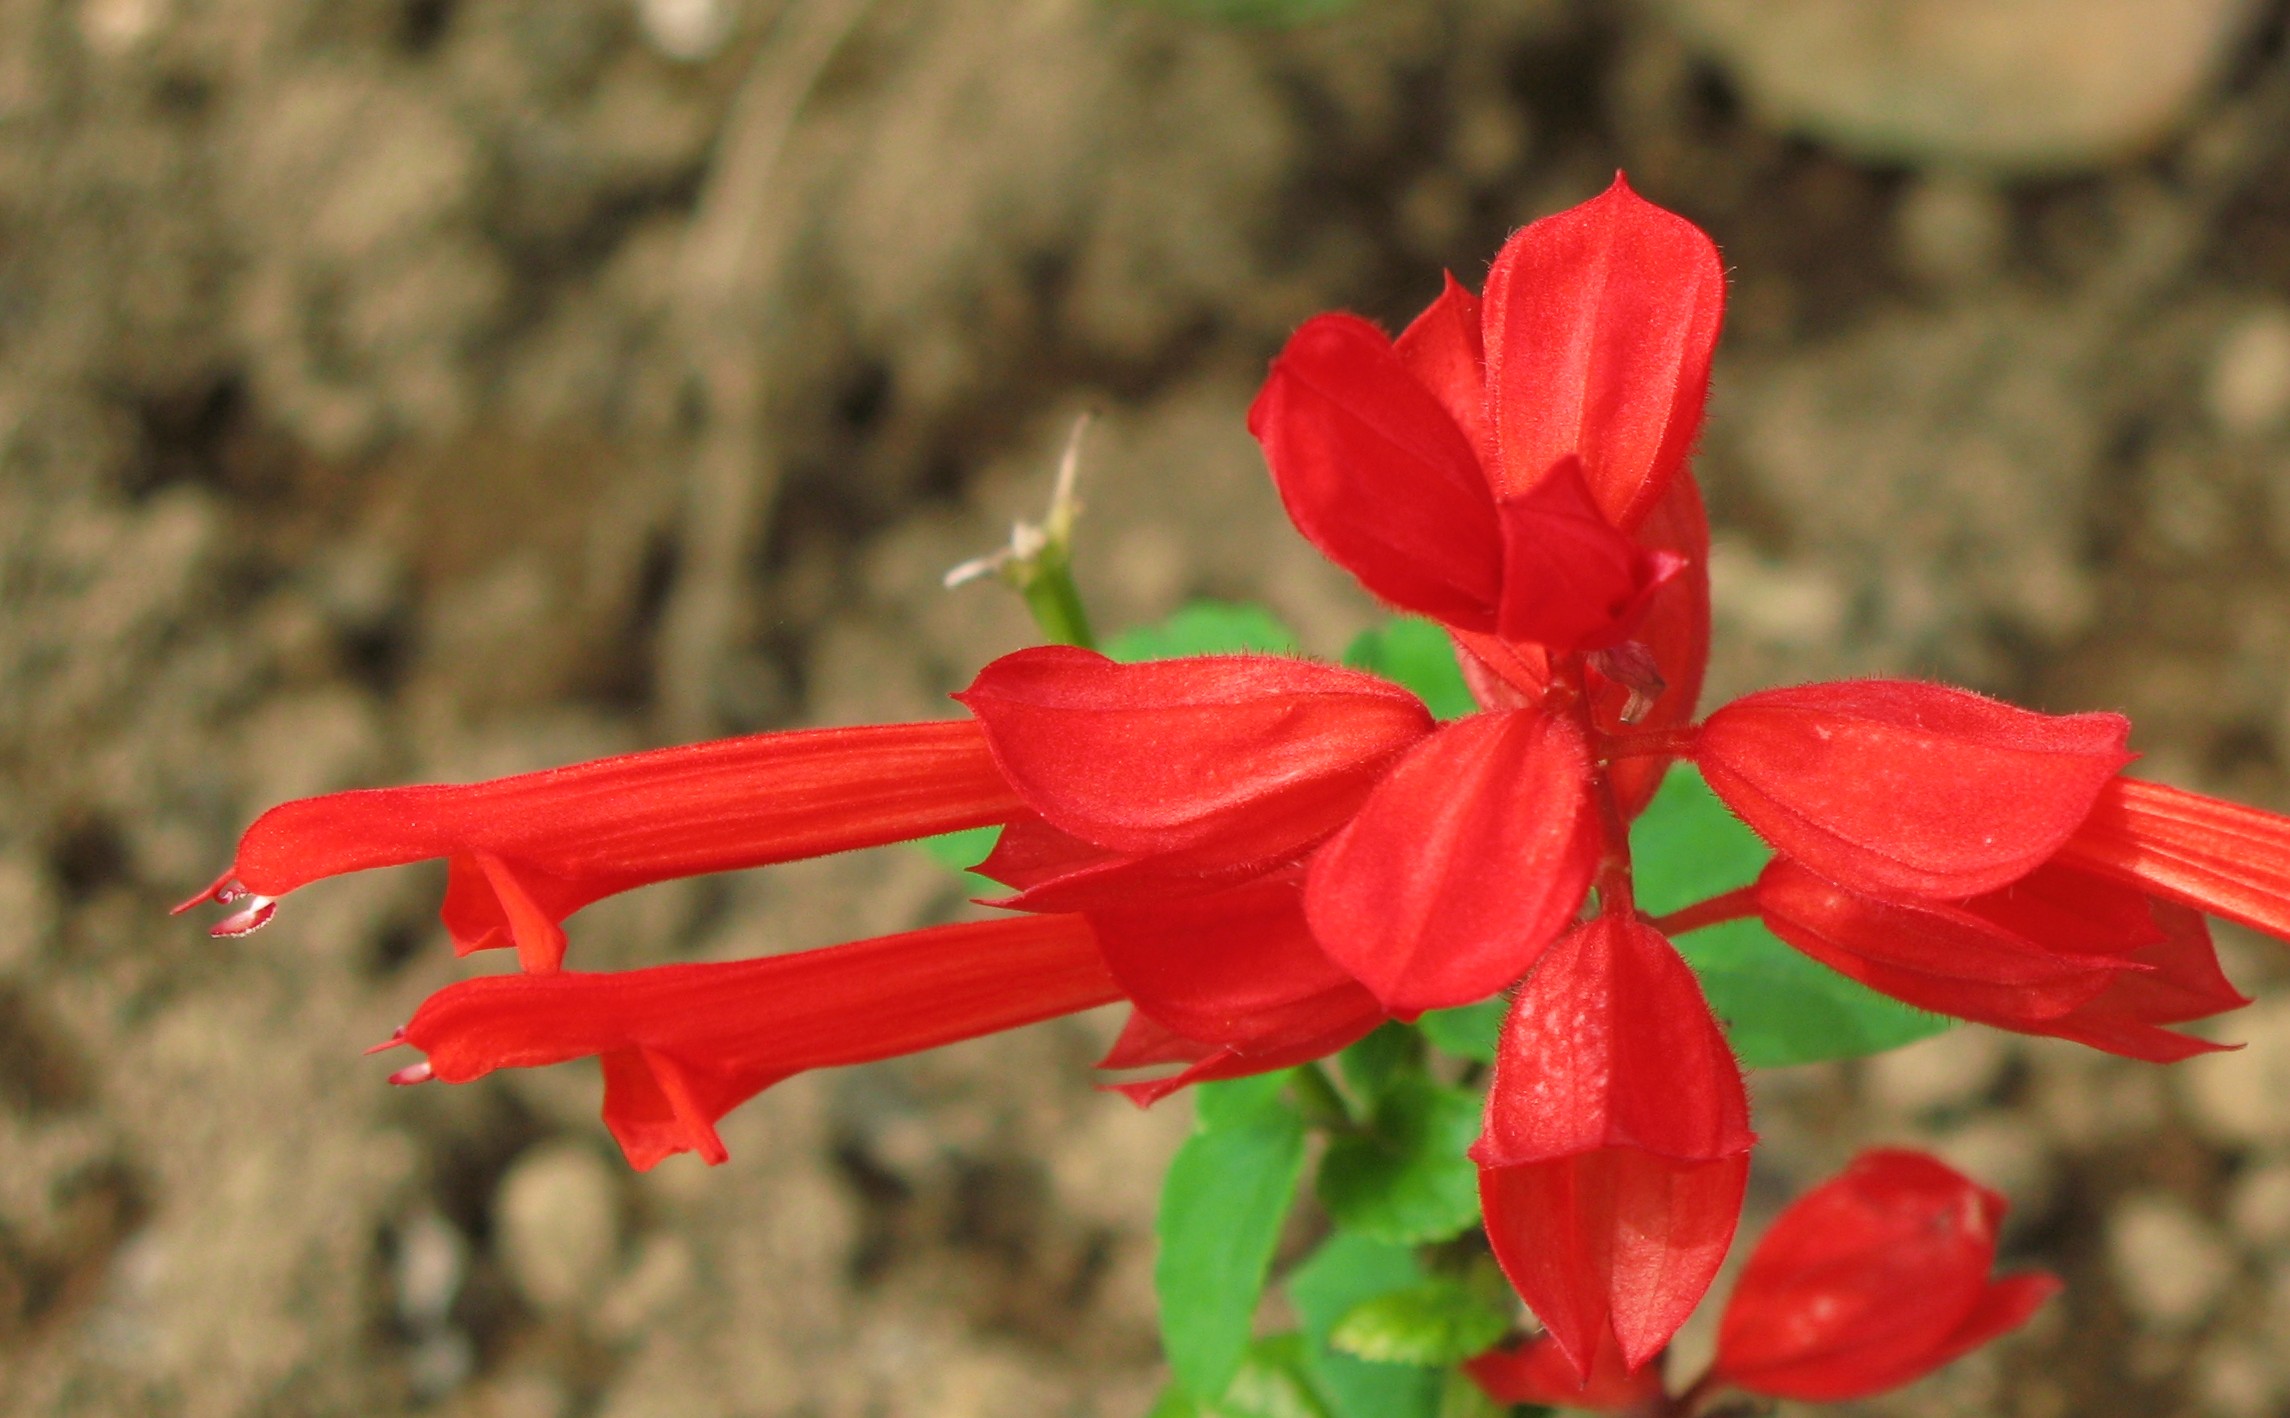
plant, leaf, flower, petal, high, red, botany, flora, wildflower, shrub, hires, flowerpicturesnolimits, hi, res, powershotg7, canong7, macro photography, flowering plant, land plant